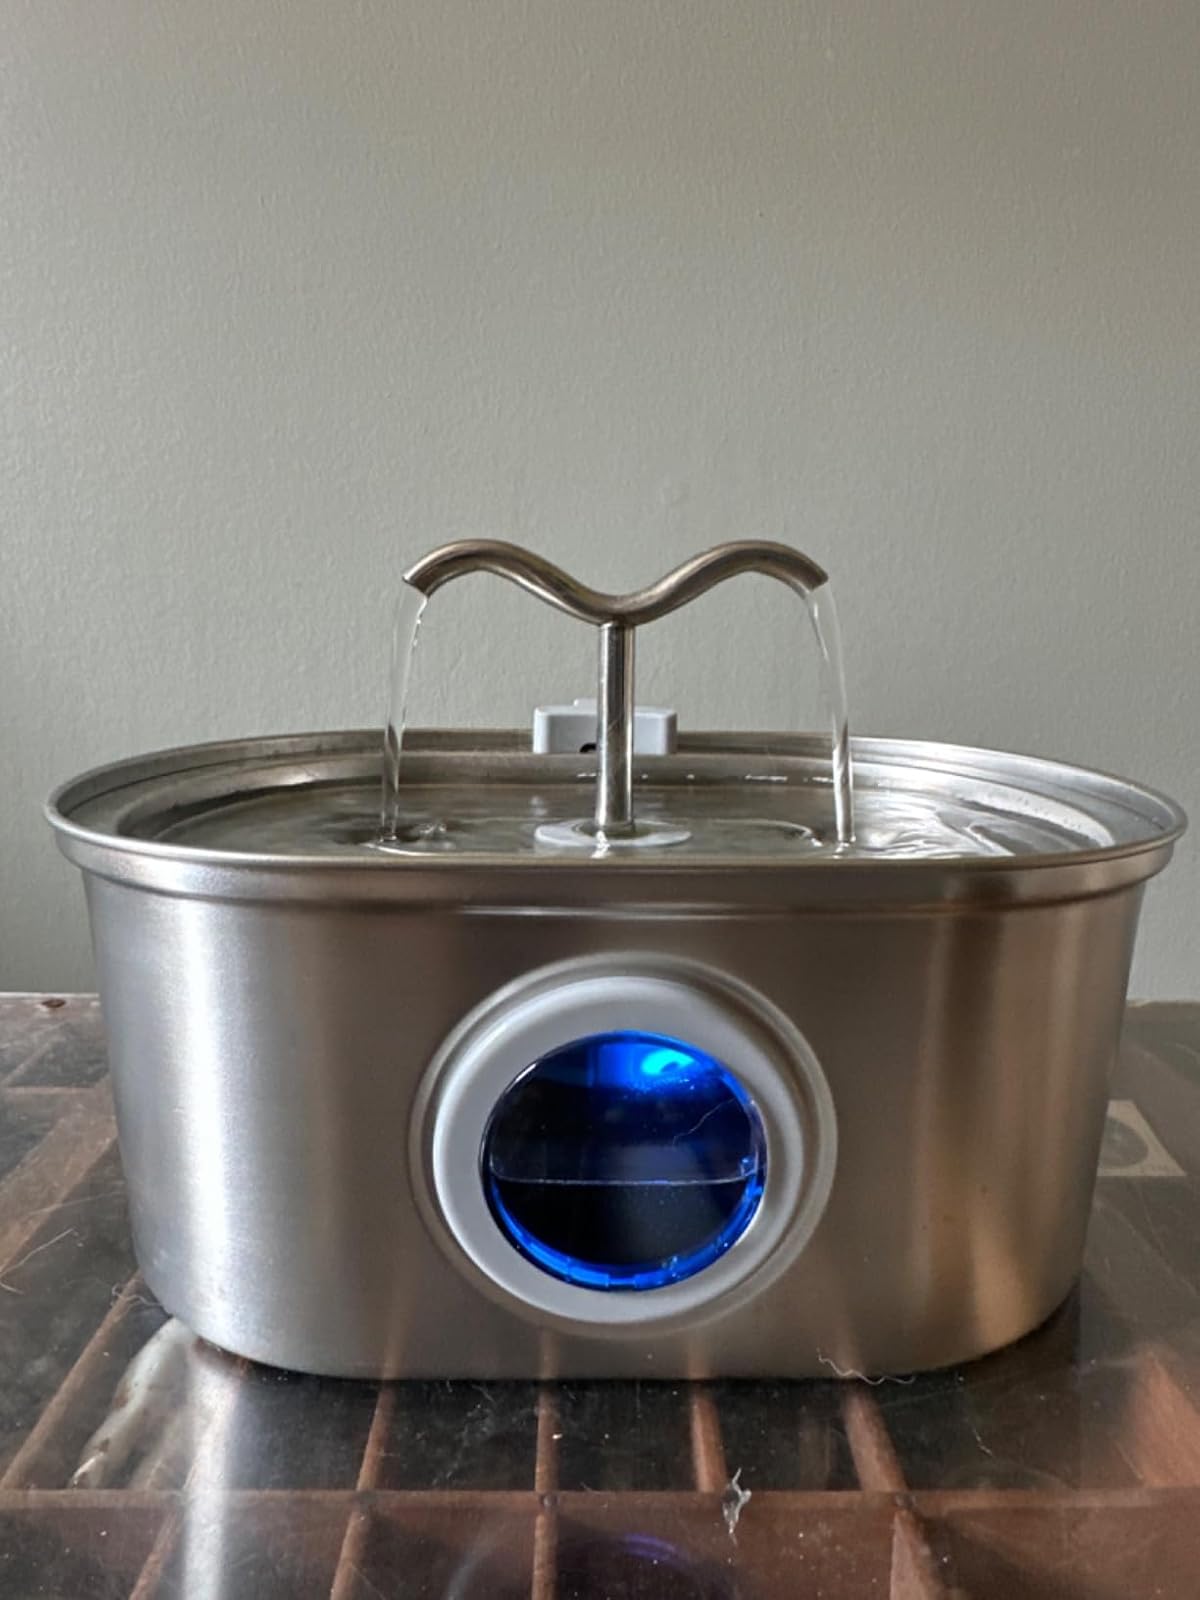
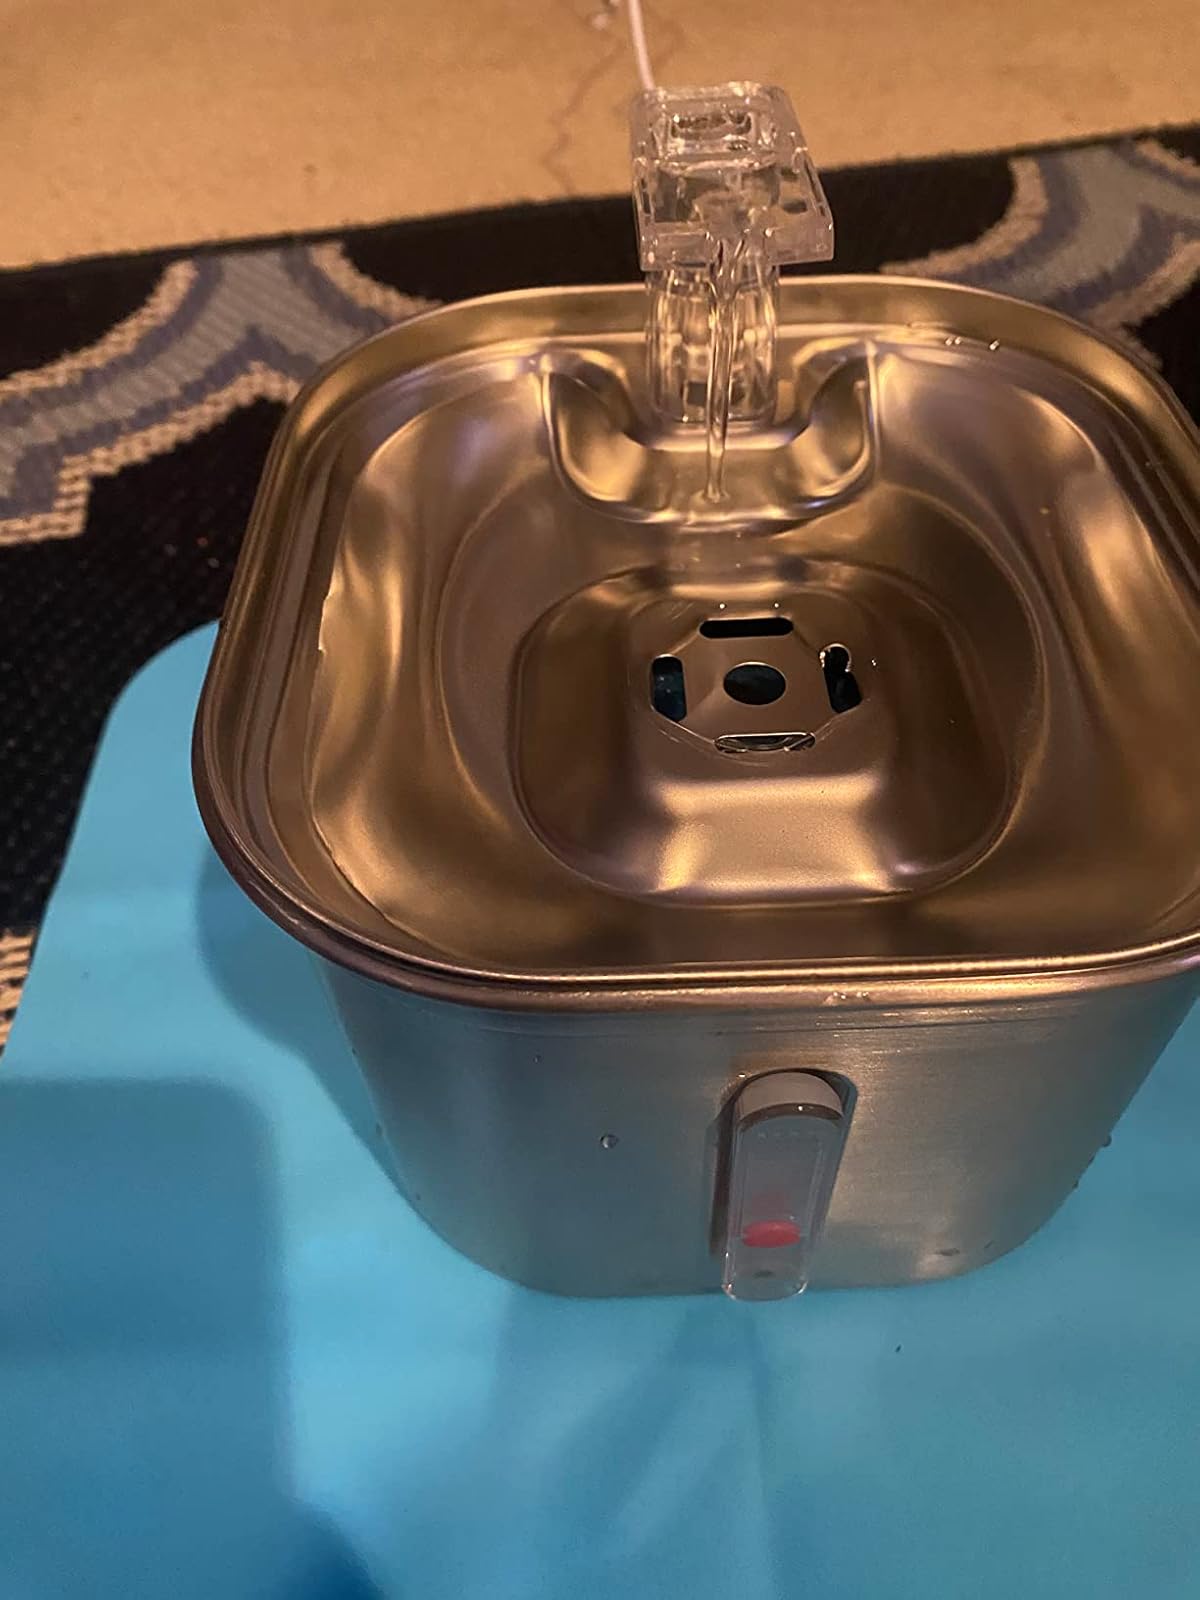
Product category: items_bowl
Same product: no